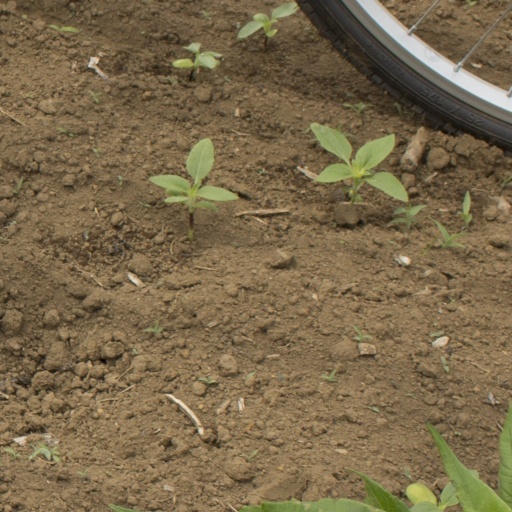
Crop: Jerusalem artichoke